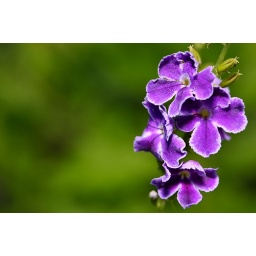
Ensure that the flowers are sharp and background a nice green bokeh to make the flower stand out in the frame.